Don't Worry About Your Mother-in-Law

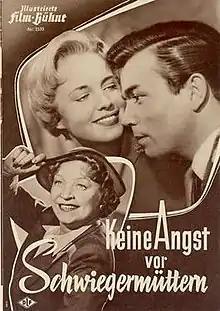

Don't Worry About Your Mother-in-Law is a 1954 West German comedy film directed by Erich Engels and starring Grethe Weiser, Lonny Kellner and Claus Biederstaedt. It was shot at the Wandsbek Studios in Hamburg with sets designed by the art directors Mathias Matthies and Ellen Schmidt,